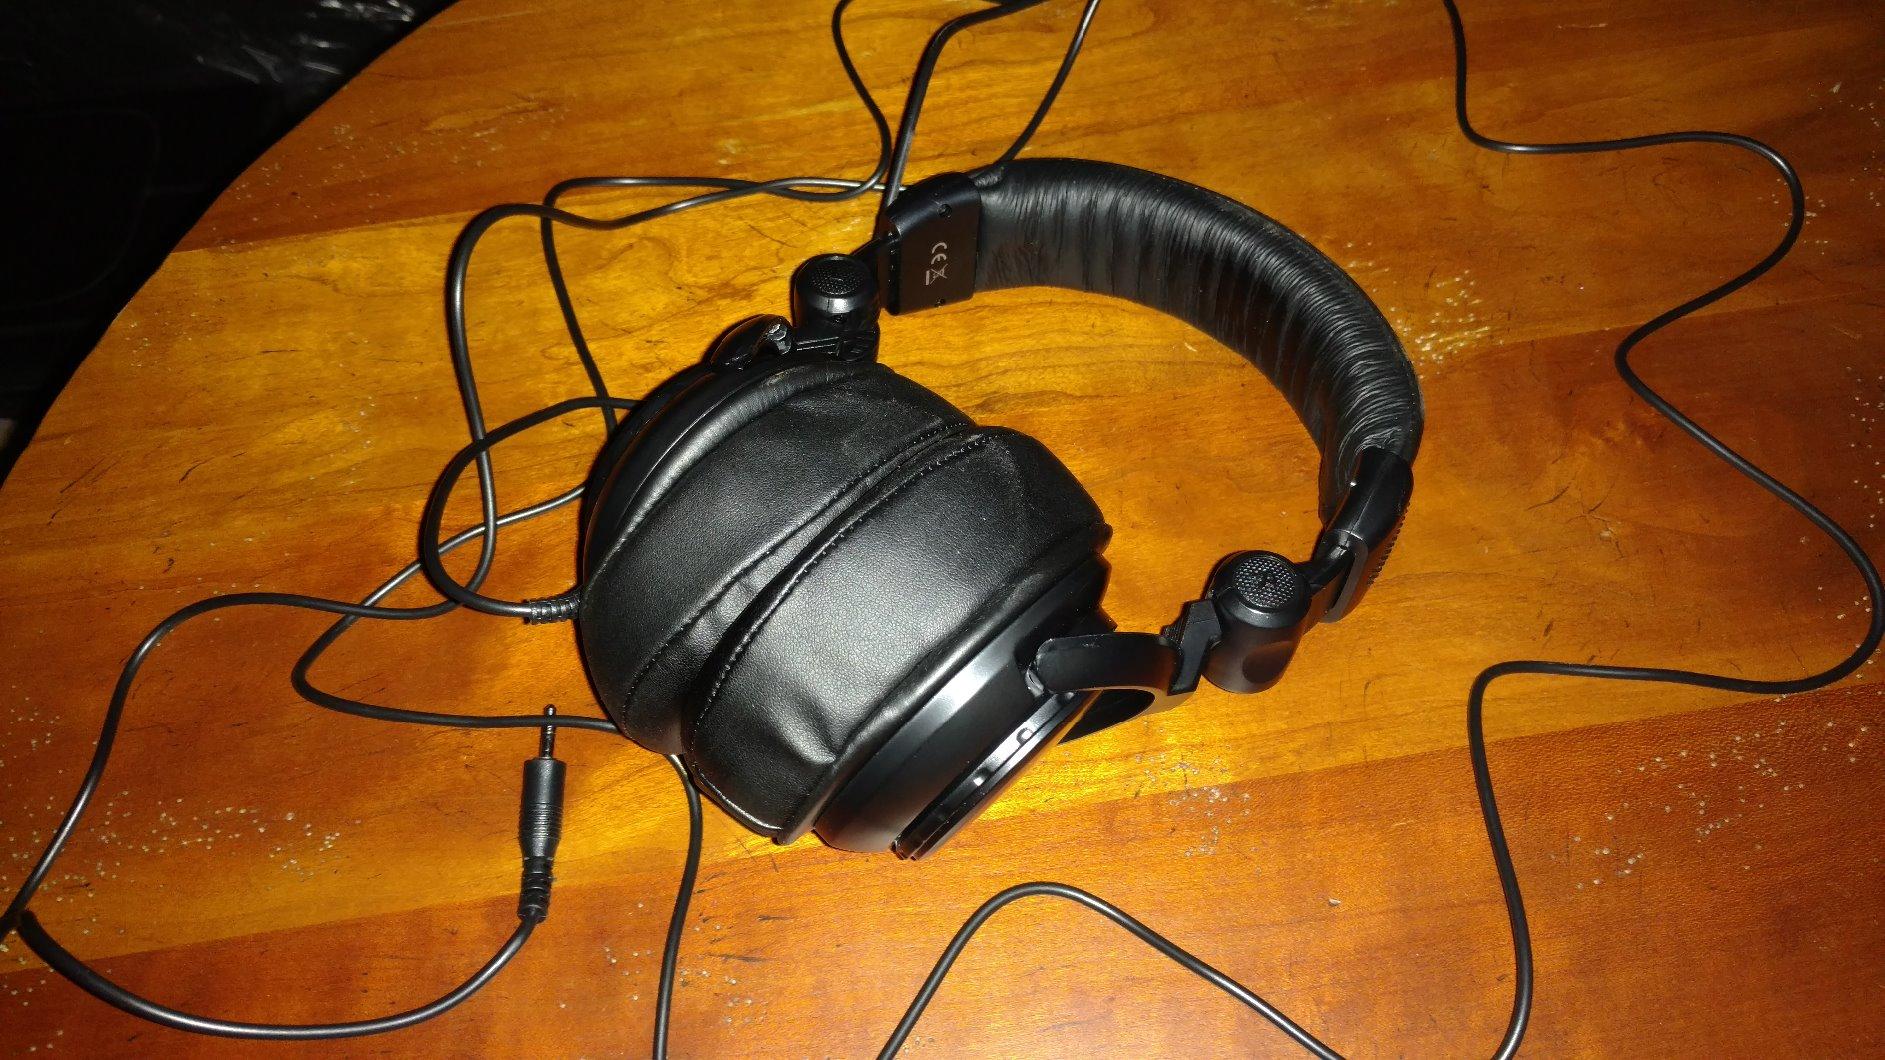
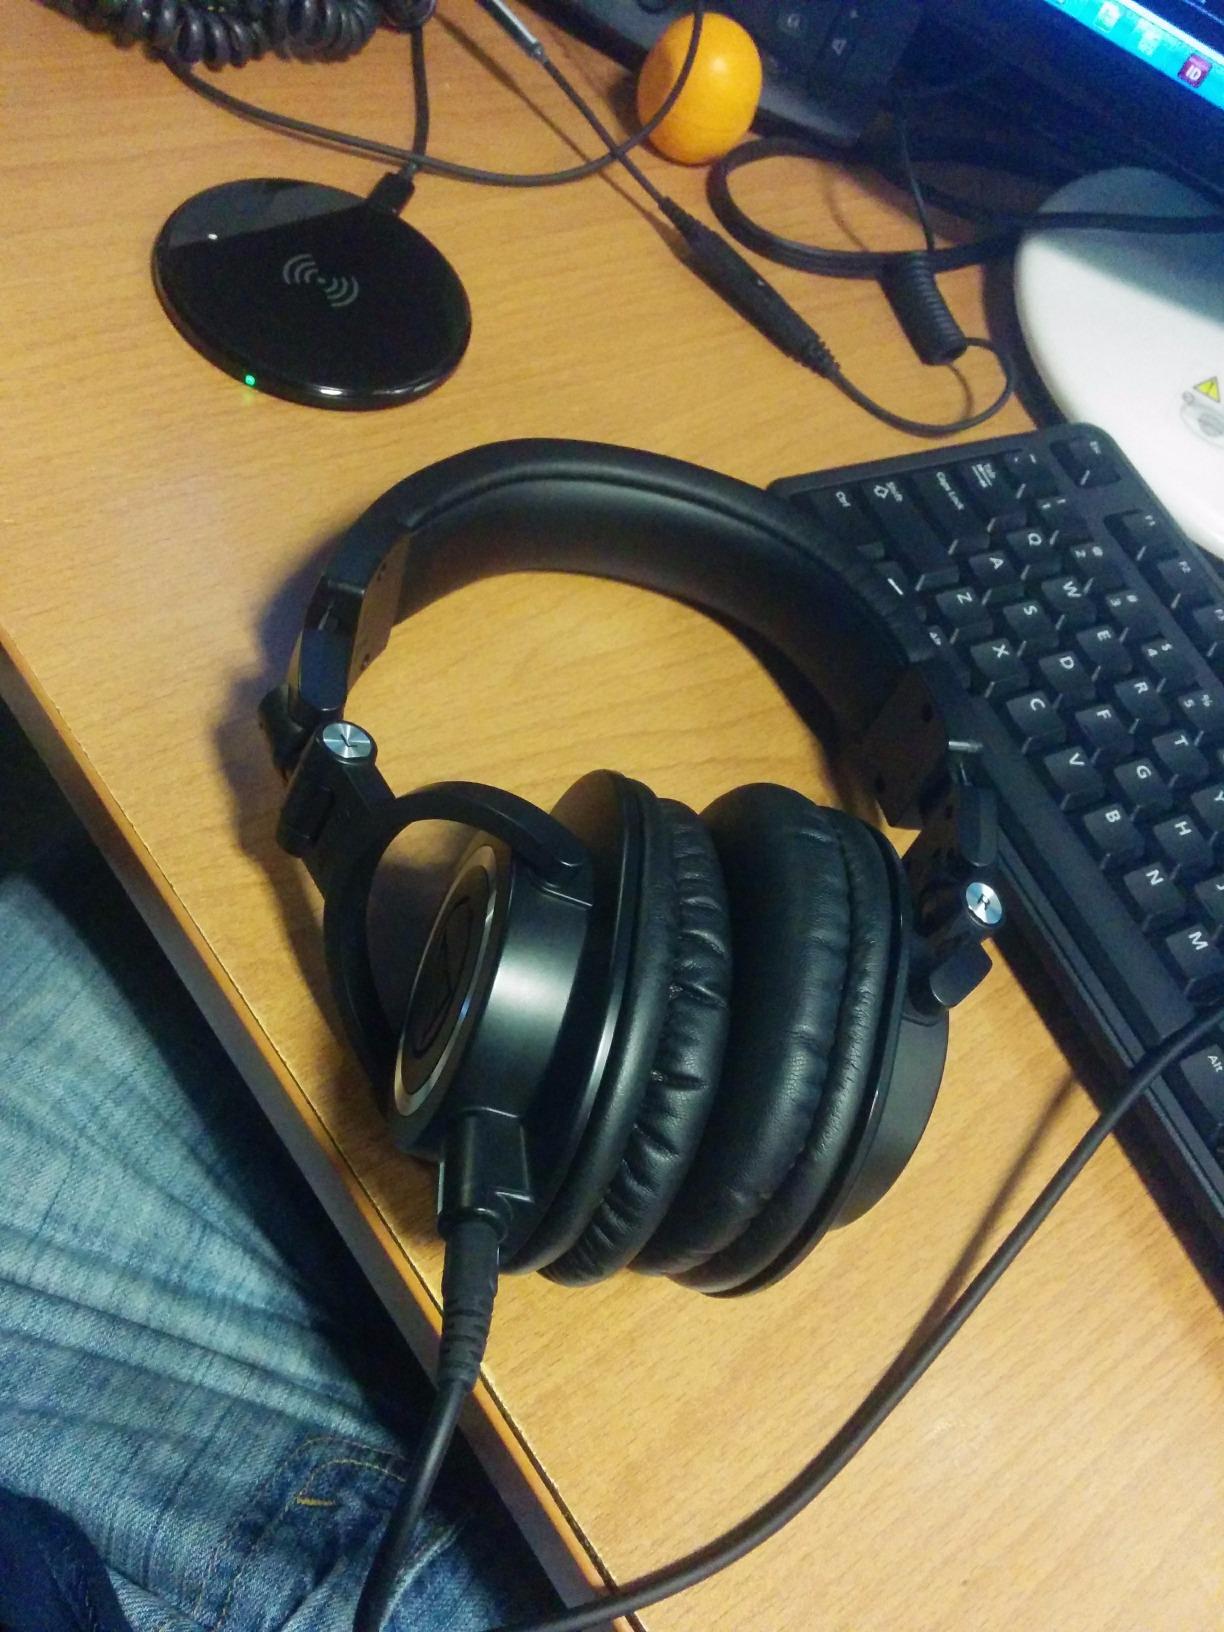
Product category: headphones
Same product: no